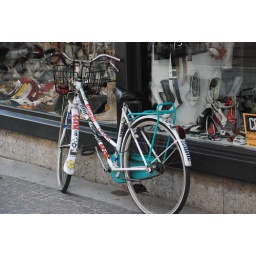
rock bike in Milan